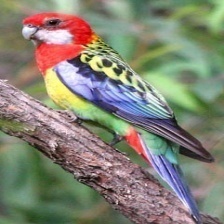
Species: EASTERN ROSELLA
Scientific name: PLATYCERCUS EXIMIUS